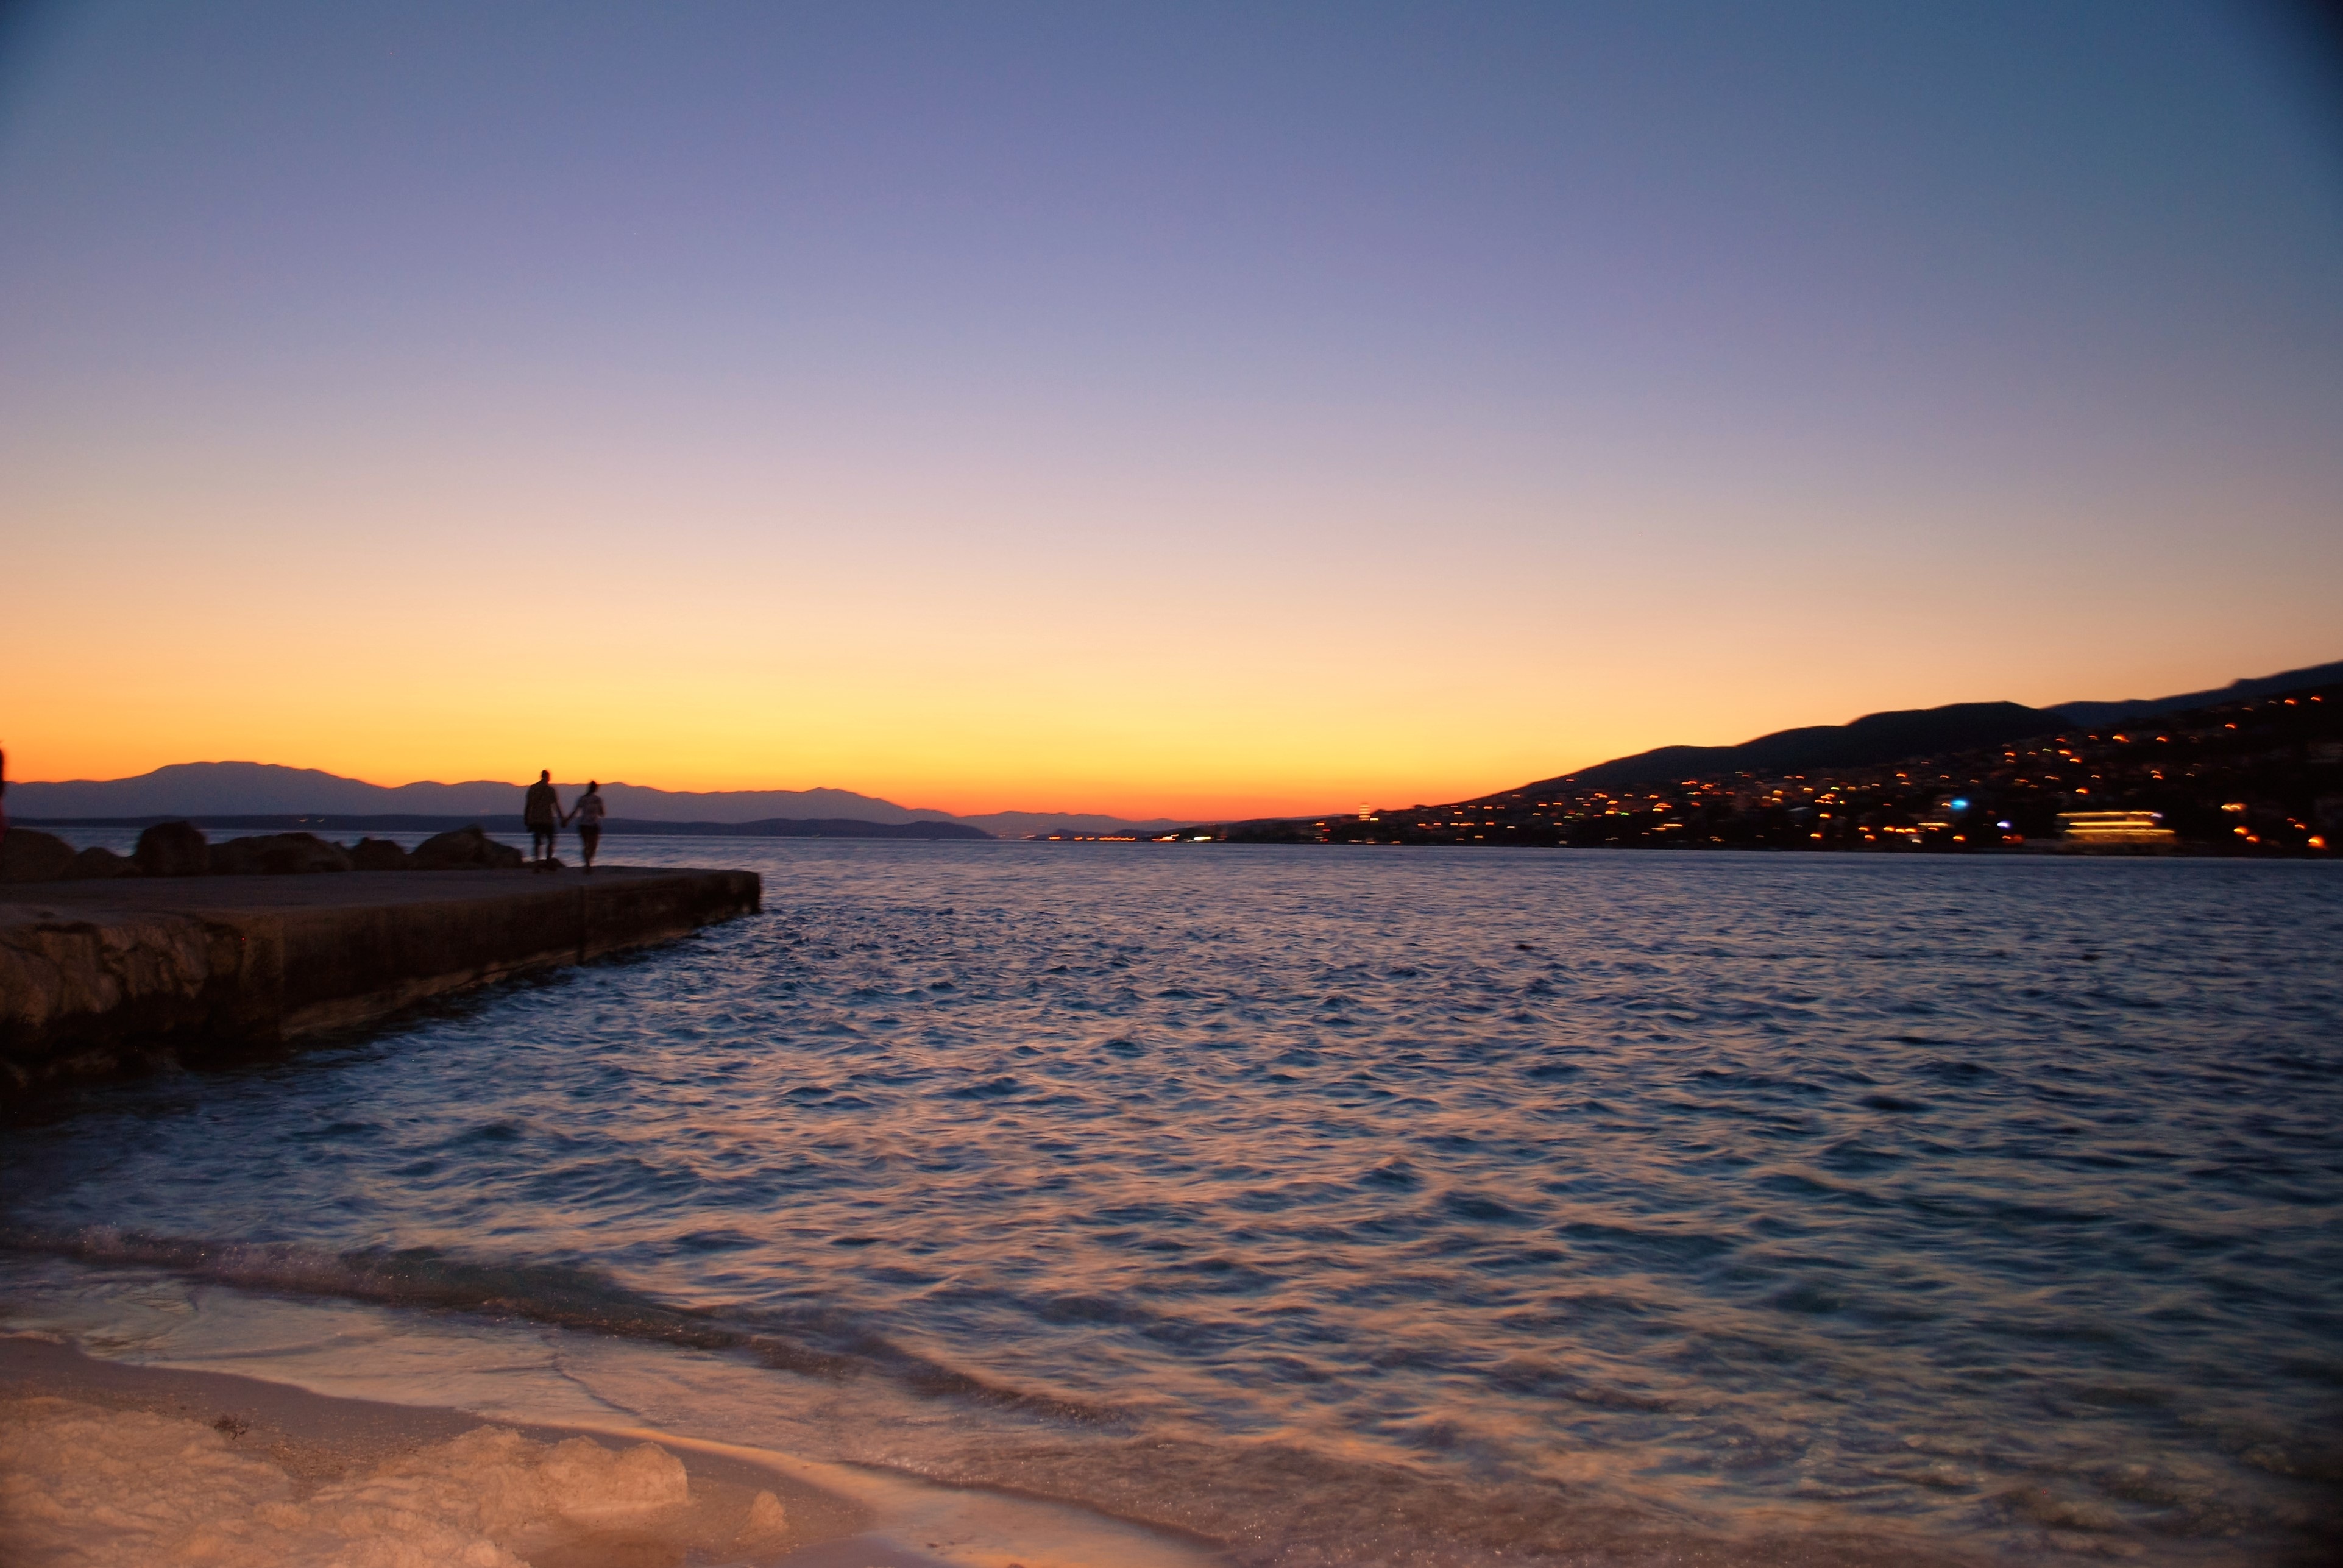
beach, sea, coast, sand, ocean, horizon, cloud, sun, sunrise, sunset, sunlight, morning, shore, wave, dawn, dusk, evening, reflection, bay, romantic, body of water, croatia, cape, afterglow, selce